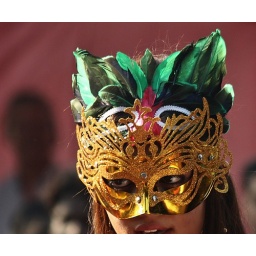
This girl is actually wearing 2 masks, a beautiful golden one over a green feathered one!